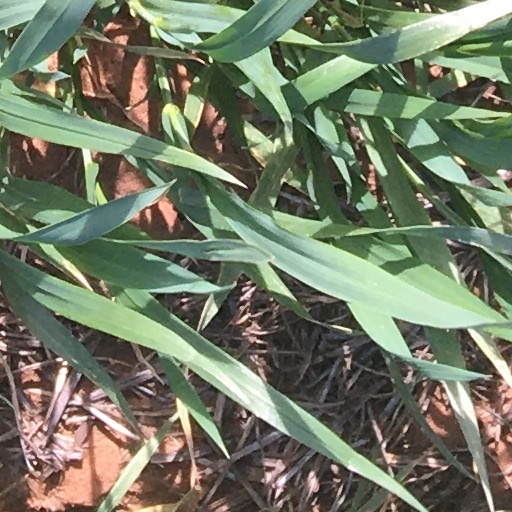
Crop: wheat